John Badley (surgeon)

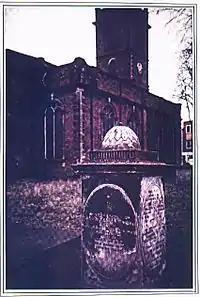
The marker above the Badley family vault at Saint Edmund's Church, Dudley.

He was sought after throughout the Midlands during the first half of the 19th century. The likeness to the right was captured "unawares." "He had ridden over one afternoon, towards the end of his life, to see a patient in the county. As he sat resting on a garden seat, one of the younger generations who had some skill in photography seized the opportunity to get by a ruse the photograph for which he knew the old man would not knowingly consent to sit. As though merely to give him a few moments' interest in a youngster's hobby, he brought out his camera and set it up in front of him just to show him how it worked. 'You see, we have to do this, and this, and this,' he said, and having gained the sitter's attention, exposed the plate without letting him guess it was more than an empty demonstration."